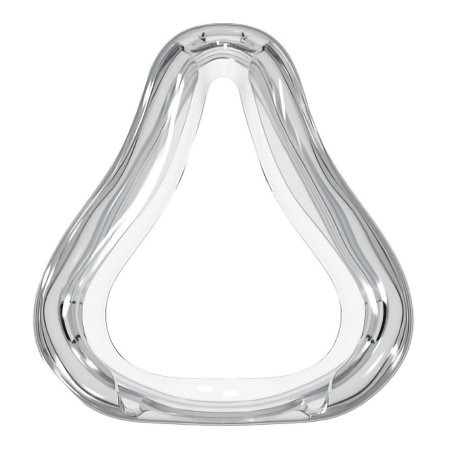
CPAP Mask Component CPAP Cushion Quattro™ FX Full Face Style Small Cushion
McKesson # 785641 Manufacturer # 61721 Brand Quattro™ FX Manufacturer ResMed Corp Country of Origin Unknown Application CPAP Mask Component Cushion Size Small Cushion Is_Active_Vendor Y Is_DSCSA N Is_Discontinued N Is_Medical_Device N Lot_Tracking_Flag N On_Allocation N Style Full Face Style Supplier_ID 3884036 Type CPAP Cushion UNSPSC Code 42272231 Features Quattro™ FX Full Face CPAP Mask
Brand: ER Medical
Category: Health & Beauty > Health Care > Respiratory Care